Eucharist in the Catholic Church

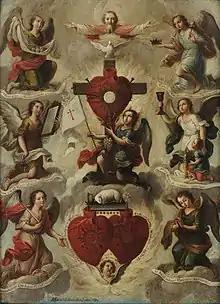
Allegory of the Holy Eucharist

Berengarius (999–1088) was the first dared to deny the Eucharistic conversion. More than once the Church threatened to condemn him unless he retracted. Thus pope Gregory VII, commanded him to swear to the following oath at the Roman Council VI in 1079: "I, Berengarius, in my heart believe and with my lips confess that through the mystery of the sacred prayer and the words of our Redeemer the bread and wine which are placed on the altar are substantially changed into the true and proper and living flesh and blood of Jesus Christ, our Lord..." (Denzinger [Dz] §355). In a discussion of the form of consecration (the word now used to refer to the blessing given by Jesus), Pope Innocent III states (1202) "For the species of bread and wine is perceived there, and the truth of the body and blood of Christ is believed and the power of unity and of love... The form is of the bread and wine; the truth, of the flesh and blood..." Note that while the "realness" of this presence was defended, the purpose was not overlooked: to experience "the power of unity and of love", presumably in the body of Christians which was the Church. The dogma was affirmed repeatedly by the Catholic Church and within Catholic theology, "e.g." at the Council of Lyon, 1274; by Pope Benedict XII, 1341; by Pope Clement VI, 1351; at the Council of Constance, 1418; at the Council of Florence, 1439; by Pope Julius III at the Council of Trent, 1551; by Pope Benedict XIV, 1743; by Pope Pius VI, 1794; and by Pope Leo XIII, 1887, inter alia. Other examples can be found to flesh out any interim.